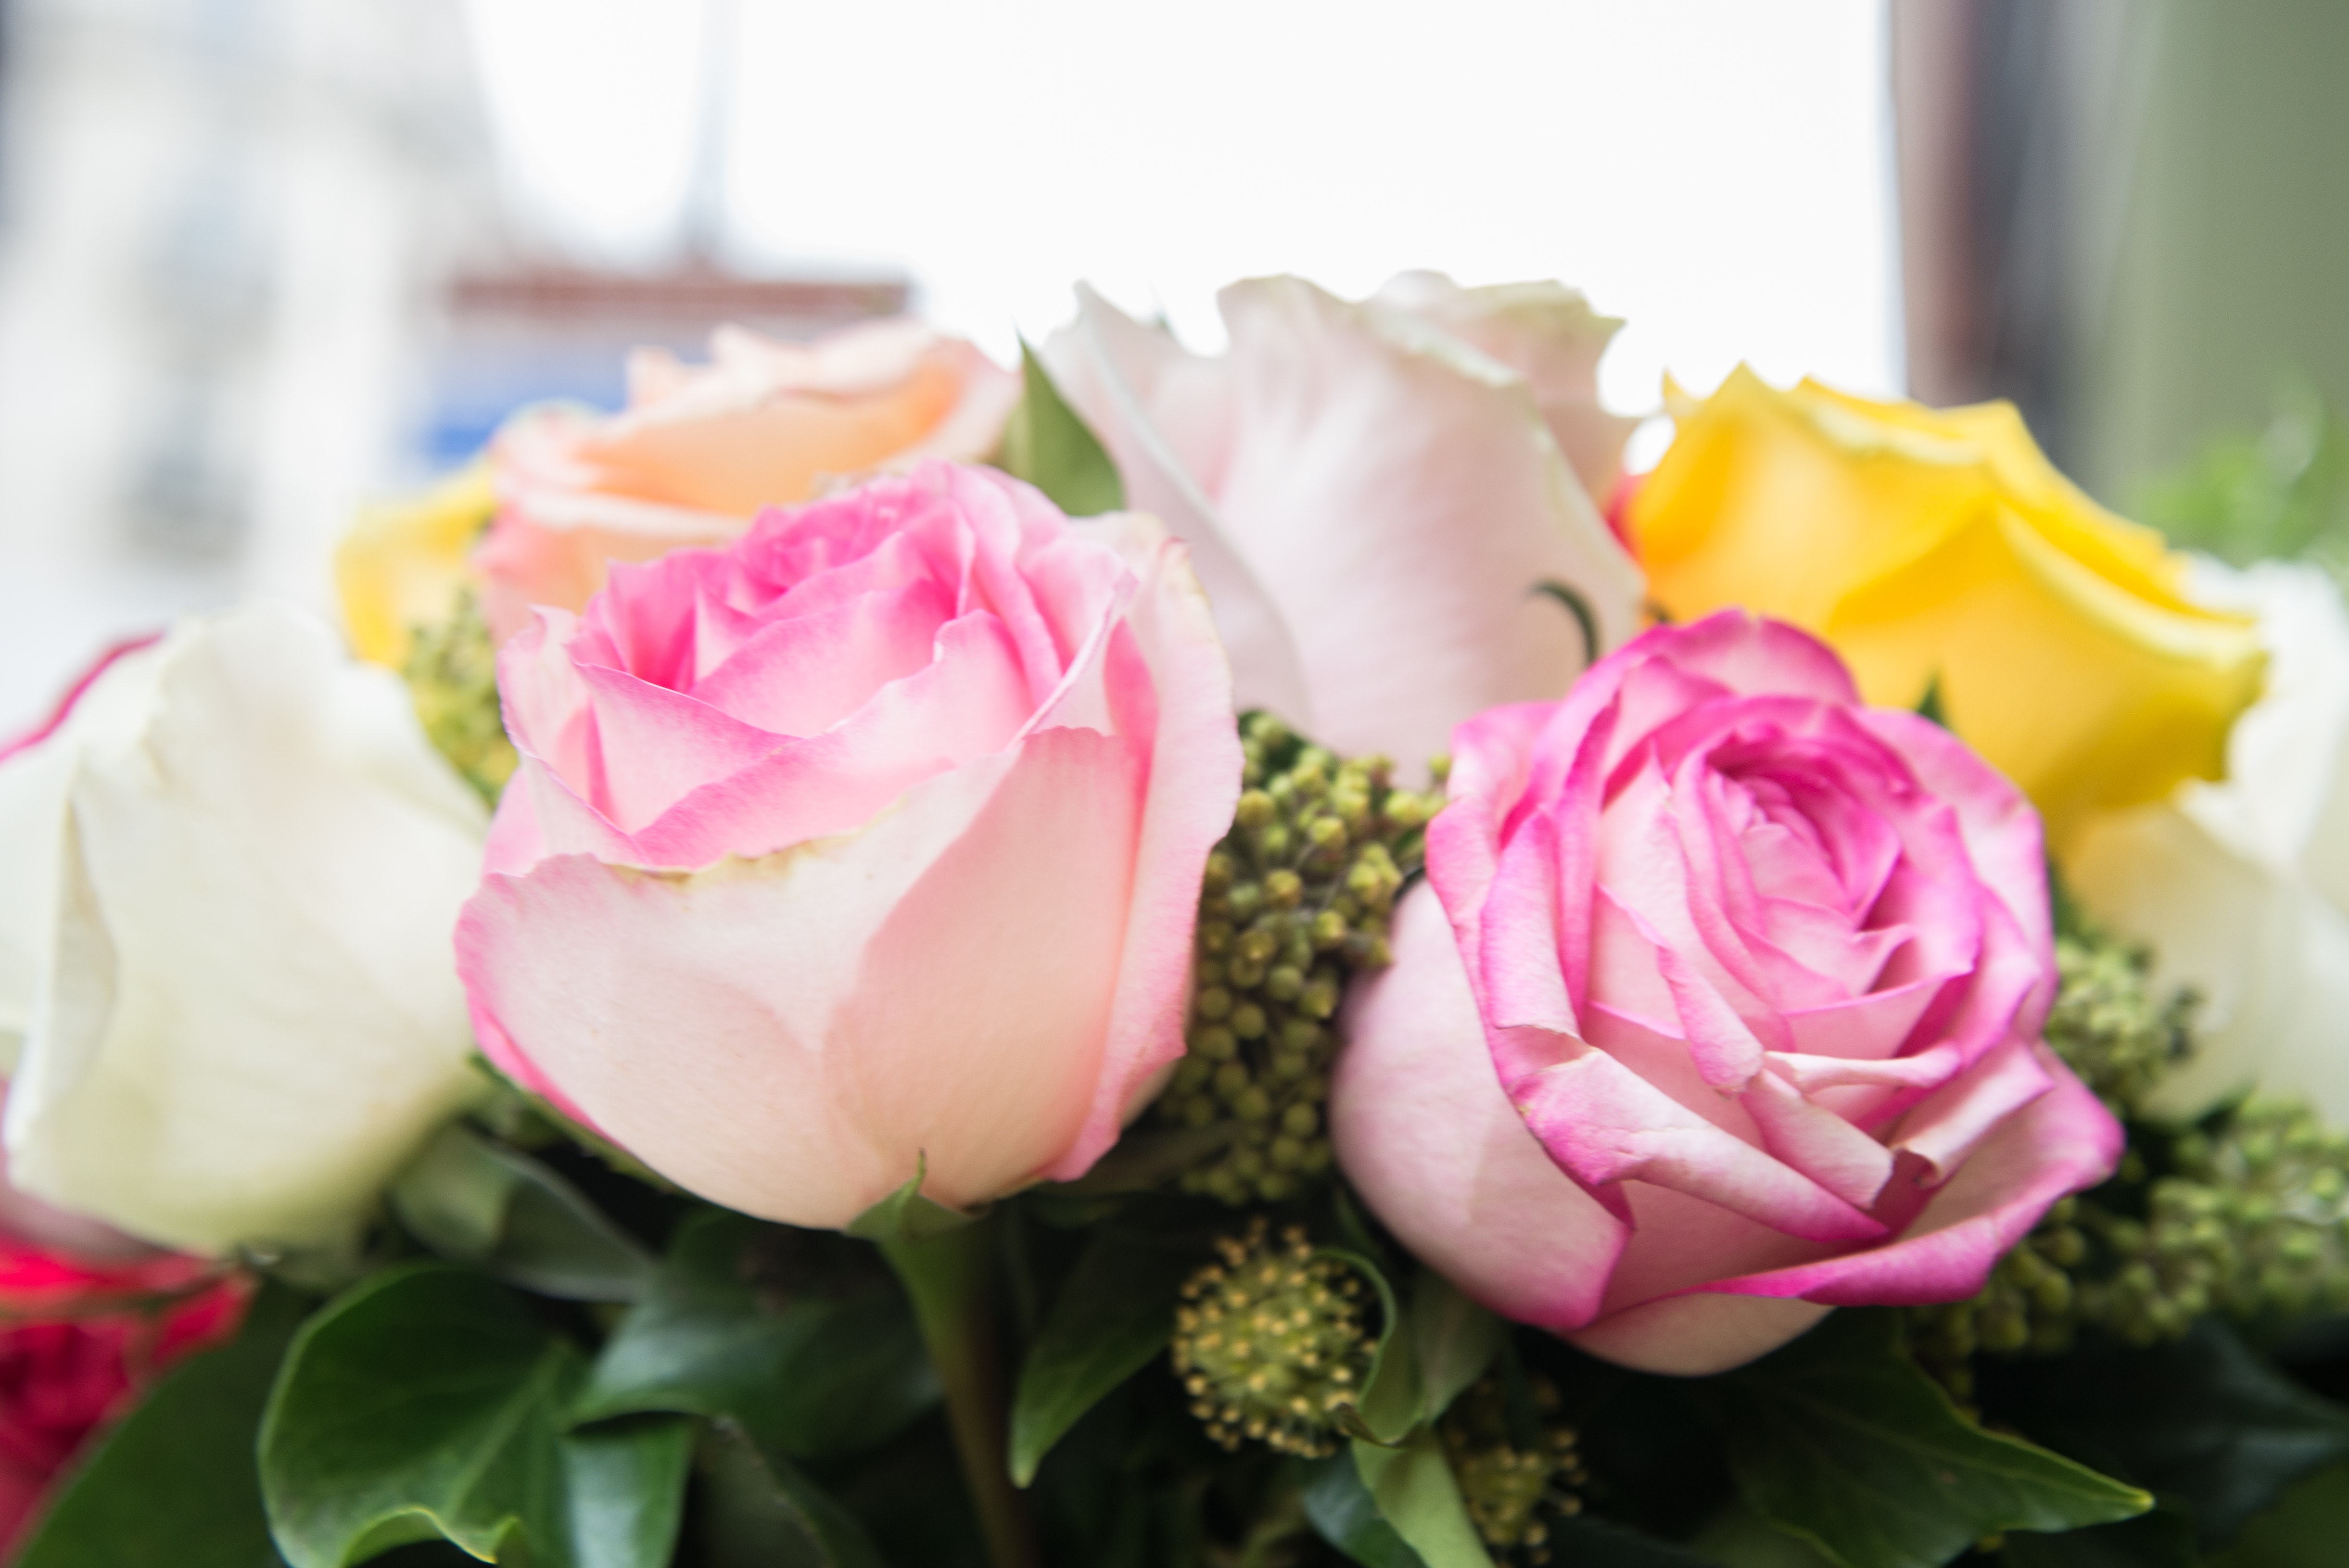
flower, flowering plant, garden roses, pink, bouquet, petal, rose, flower arranging, floristry, floral design, cut flowers, plant, rose family, yellow, rose order, centrepiece, artificial flower, rosa centifolia, floribunda, plant stem, annual plant, artwork, art